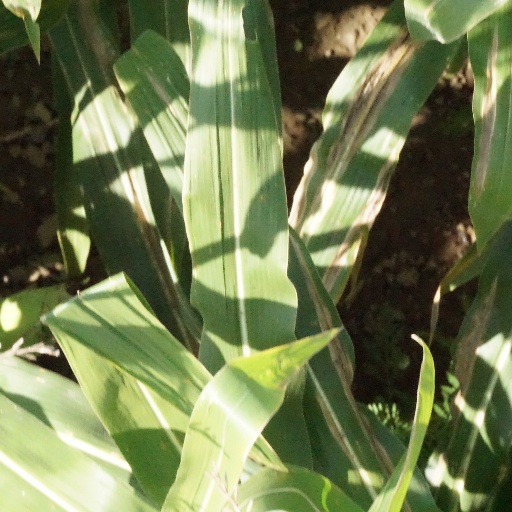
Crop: maize; corn